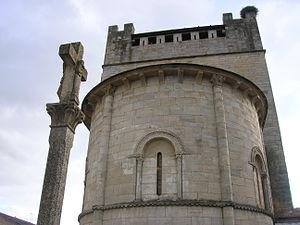
Portomarín en galicien, ou Puertomarín en espagnol, est un municipio de la comarque de Lugo, dans la province de Lugo, communauté autonome de Galice, au nord-ouest de l'Espagne. C'est aussi le nom de plusieurs parroquias de ce municipio, ainsi que du chef-lieu du municipio.